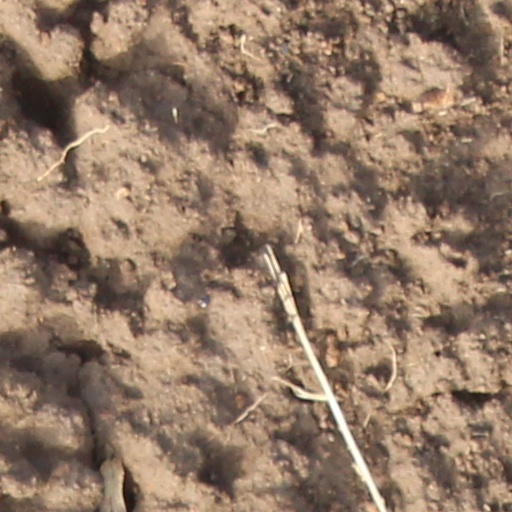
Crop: wheat